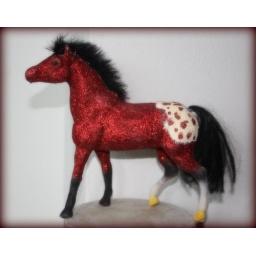
A flocked horse covered with red glitter paint and a white blanket. Made in 2003.